Milča Mayerová

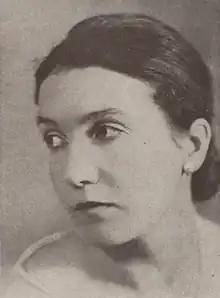

Milča Mayerová (born Milada Mayerová; 12 April 1901 – 22 September 1977) was a Czech dancer and choreographer.